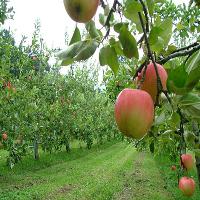
Weather: cloudy or overcast